Yi people

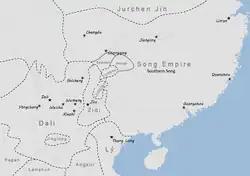
Mu'ege and other Yi kingdoms contemporary to Southern Song

The Yi or Nuosu people (Nuosu: , ; see also § Names and subgroups) are an ethnic group in southern China. Numbering nine million people, they are the seventh largest of the 55 ethnic minority groups recognized by the Chinese government. They live primarily in rural areas of Sichuan, Yunnan, Guizhou, and Guangxi, usually in mountainous regions. The Liangshan Yi Autonomous Prefecture is home to the largest population of Yi people within China, with two million Yi people in the region. In neighbouring Vietnam, , there are 4,827 Lô Lô people (a subgroup of the Yi) living in the Hà Giang, Cao Bằng, and Lào Cai provinces, in the country's north.